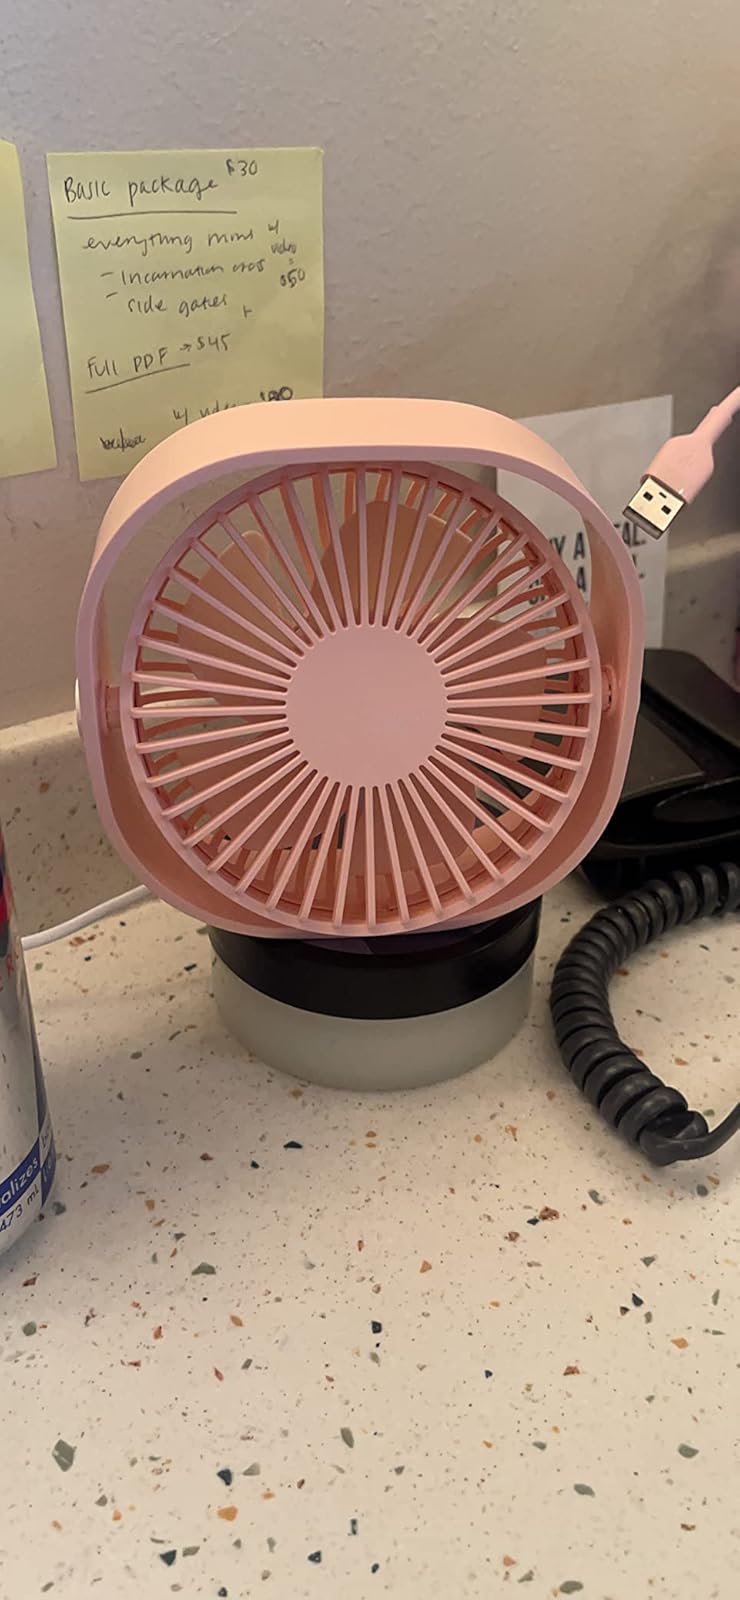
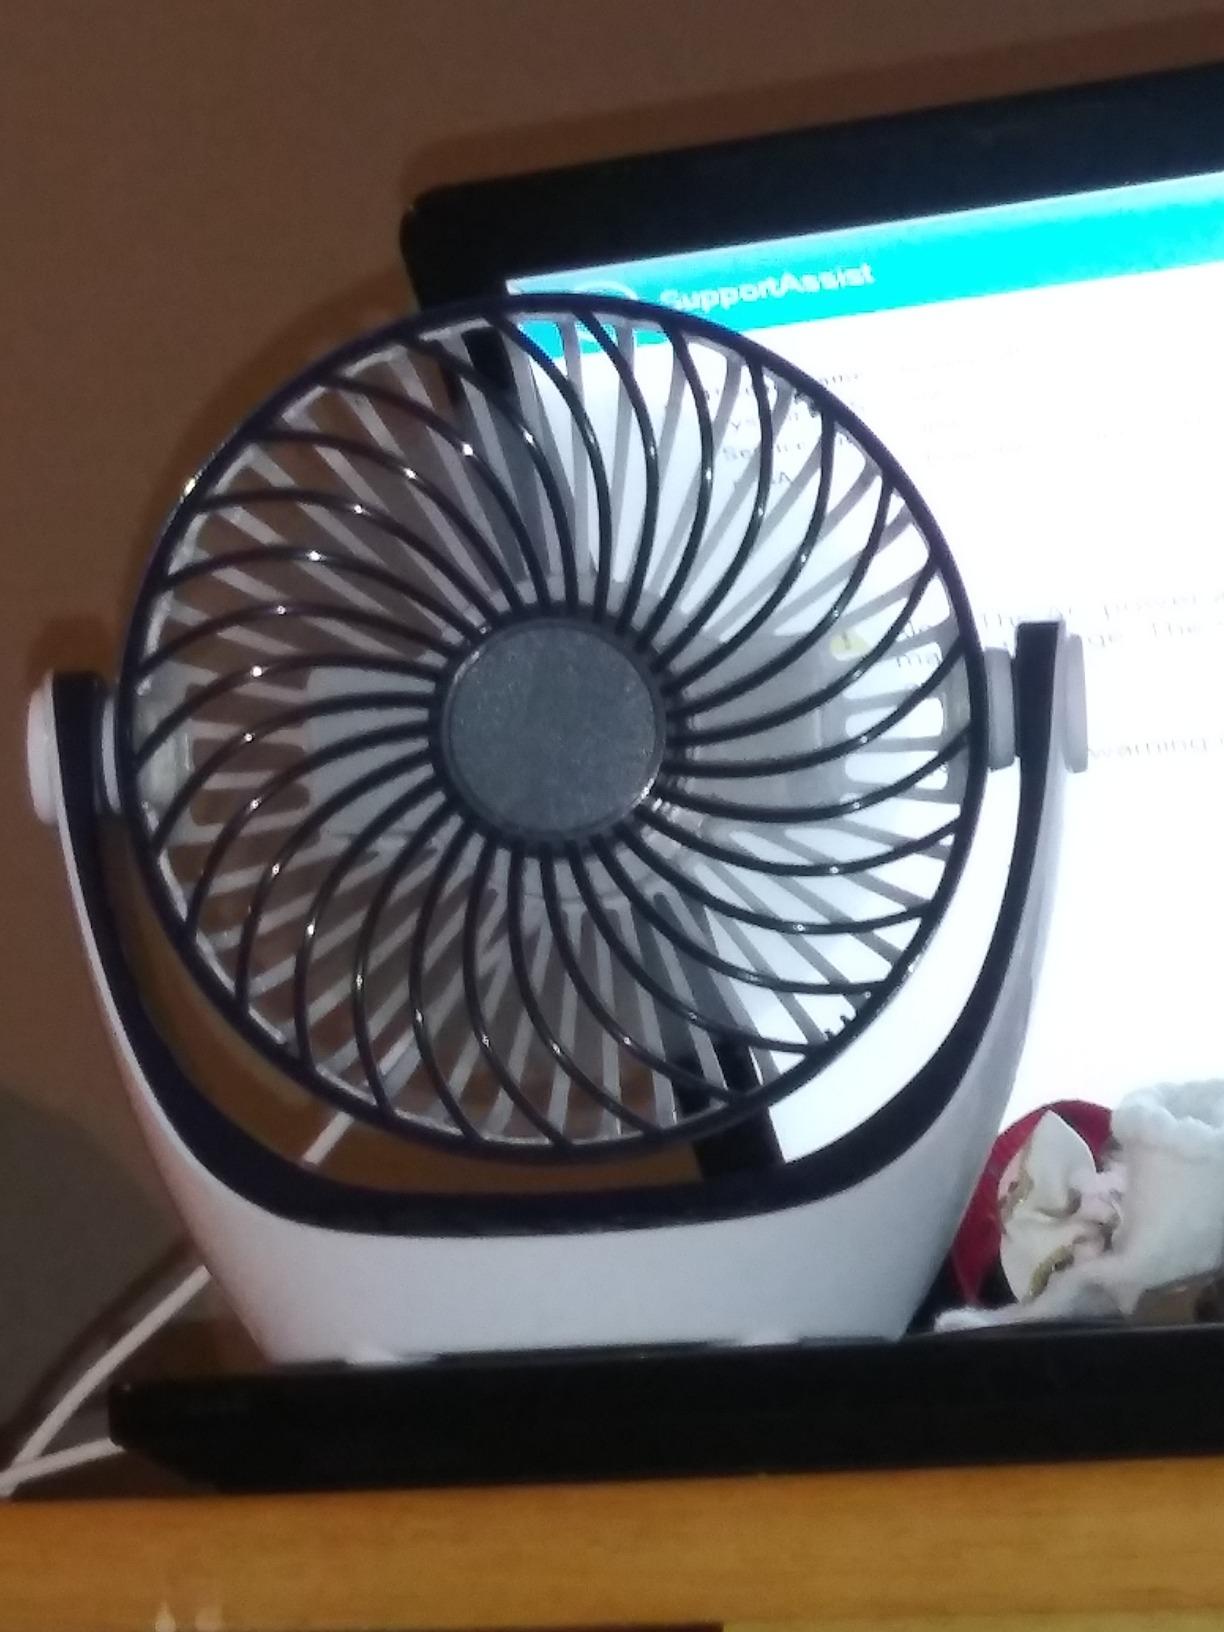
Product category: fan
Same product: no